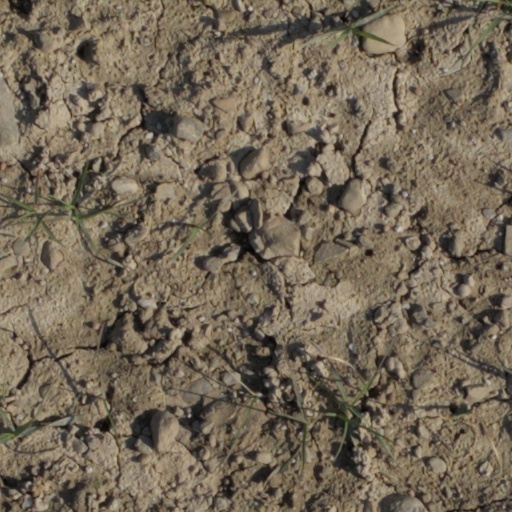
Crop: wheat